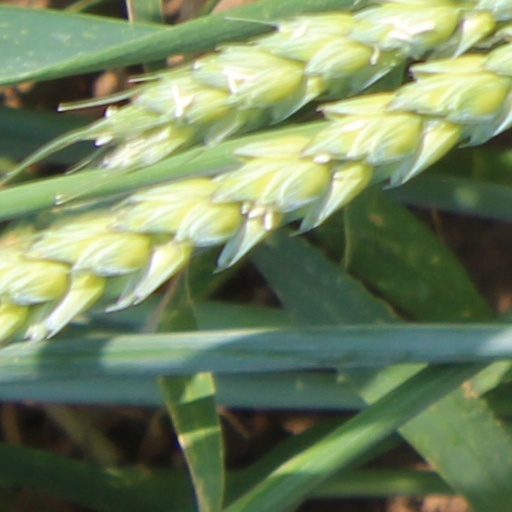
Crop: wheat